Sion, Gers

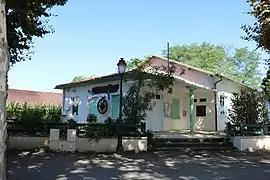
The town hall in Sion

Sion is a commune in the Gers department in southwestern France.